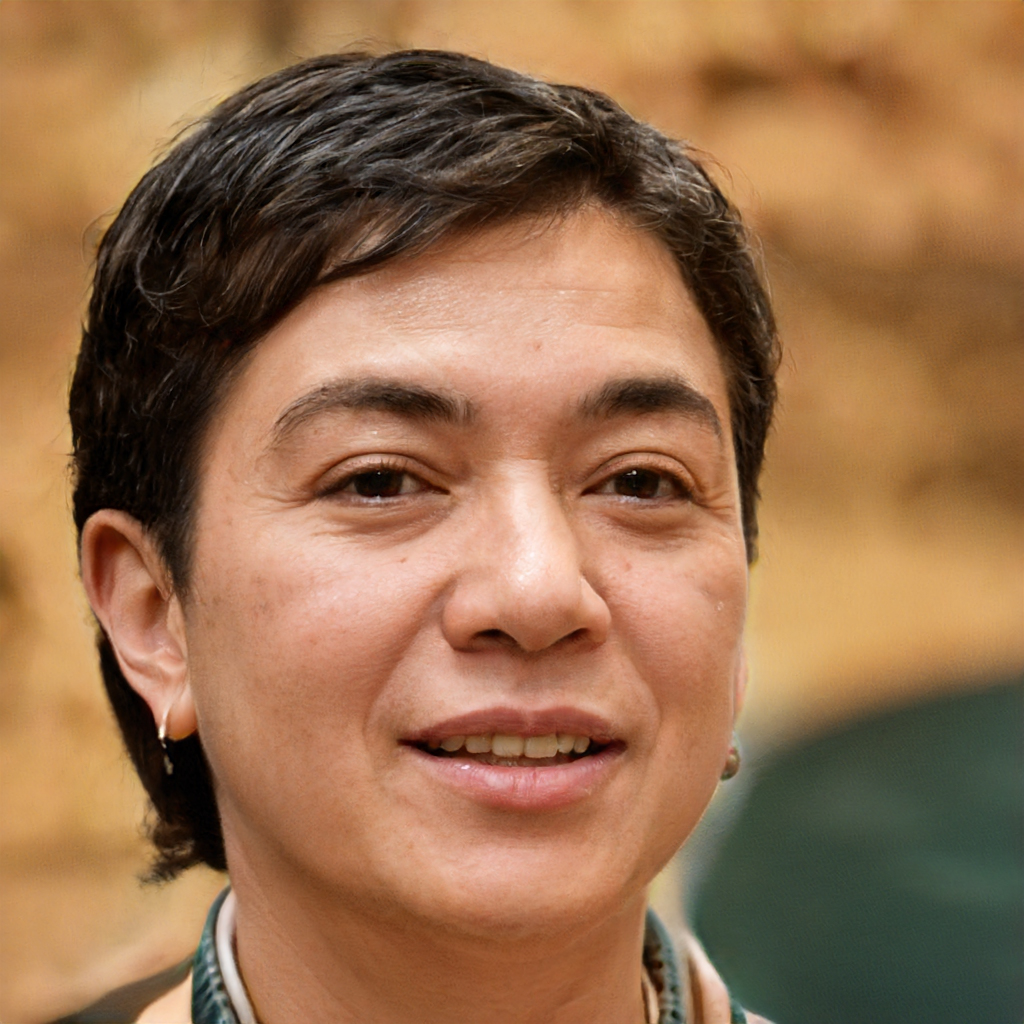
Label: Colored